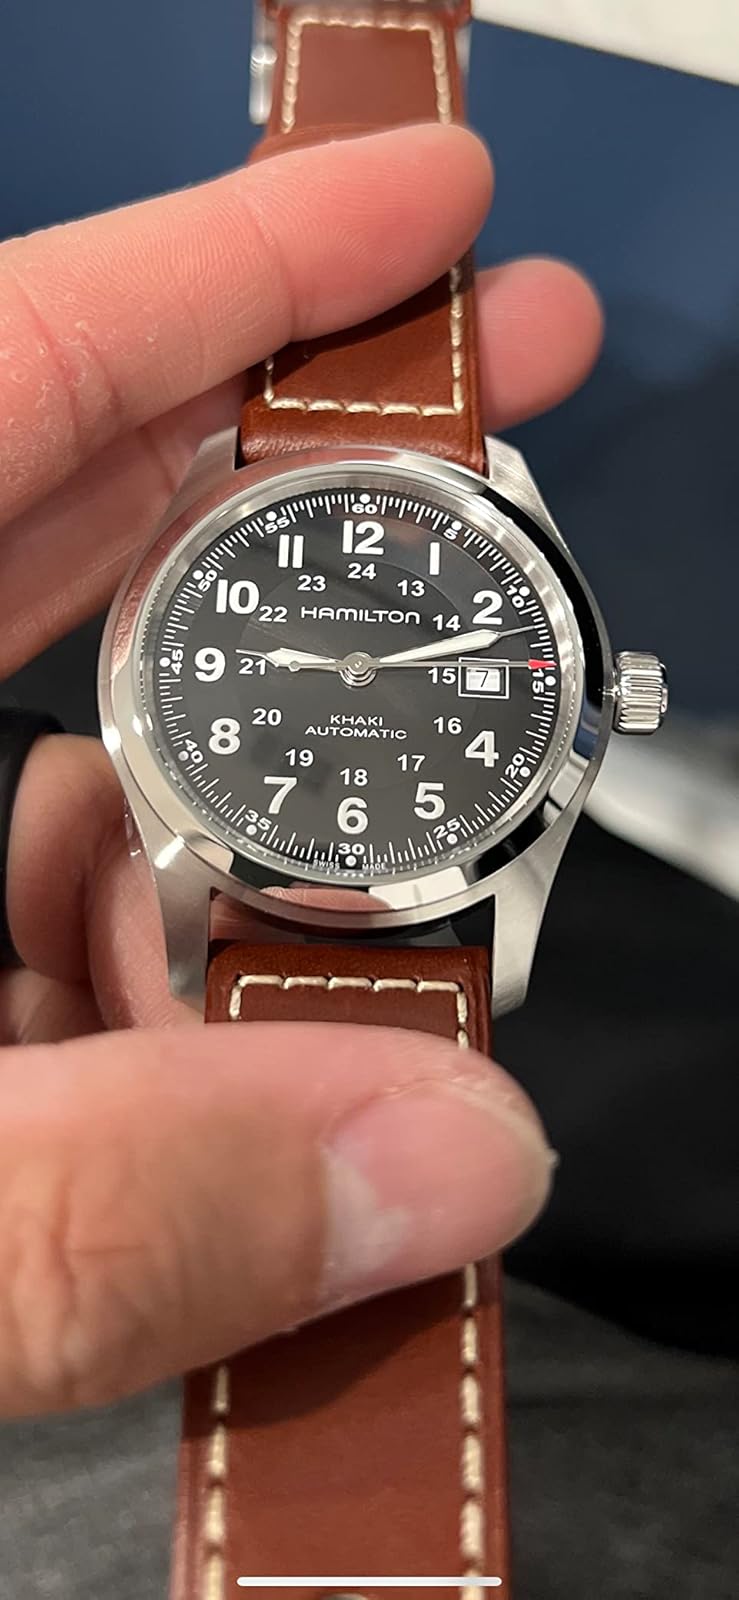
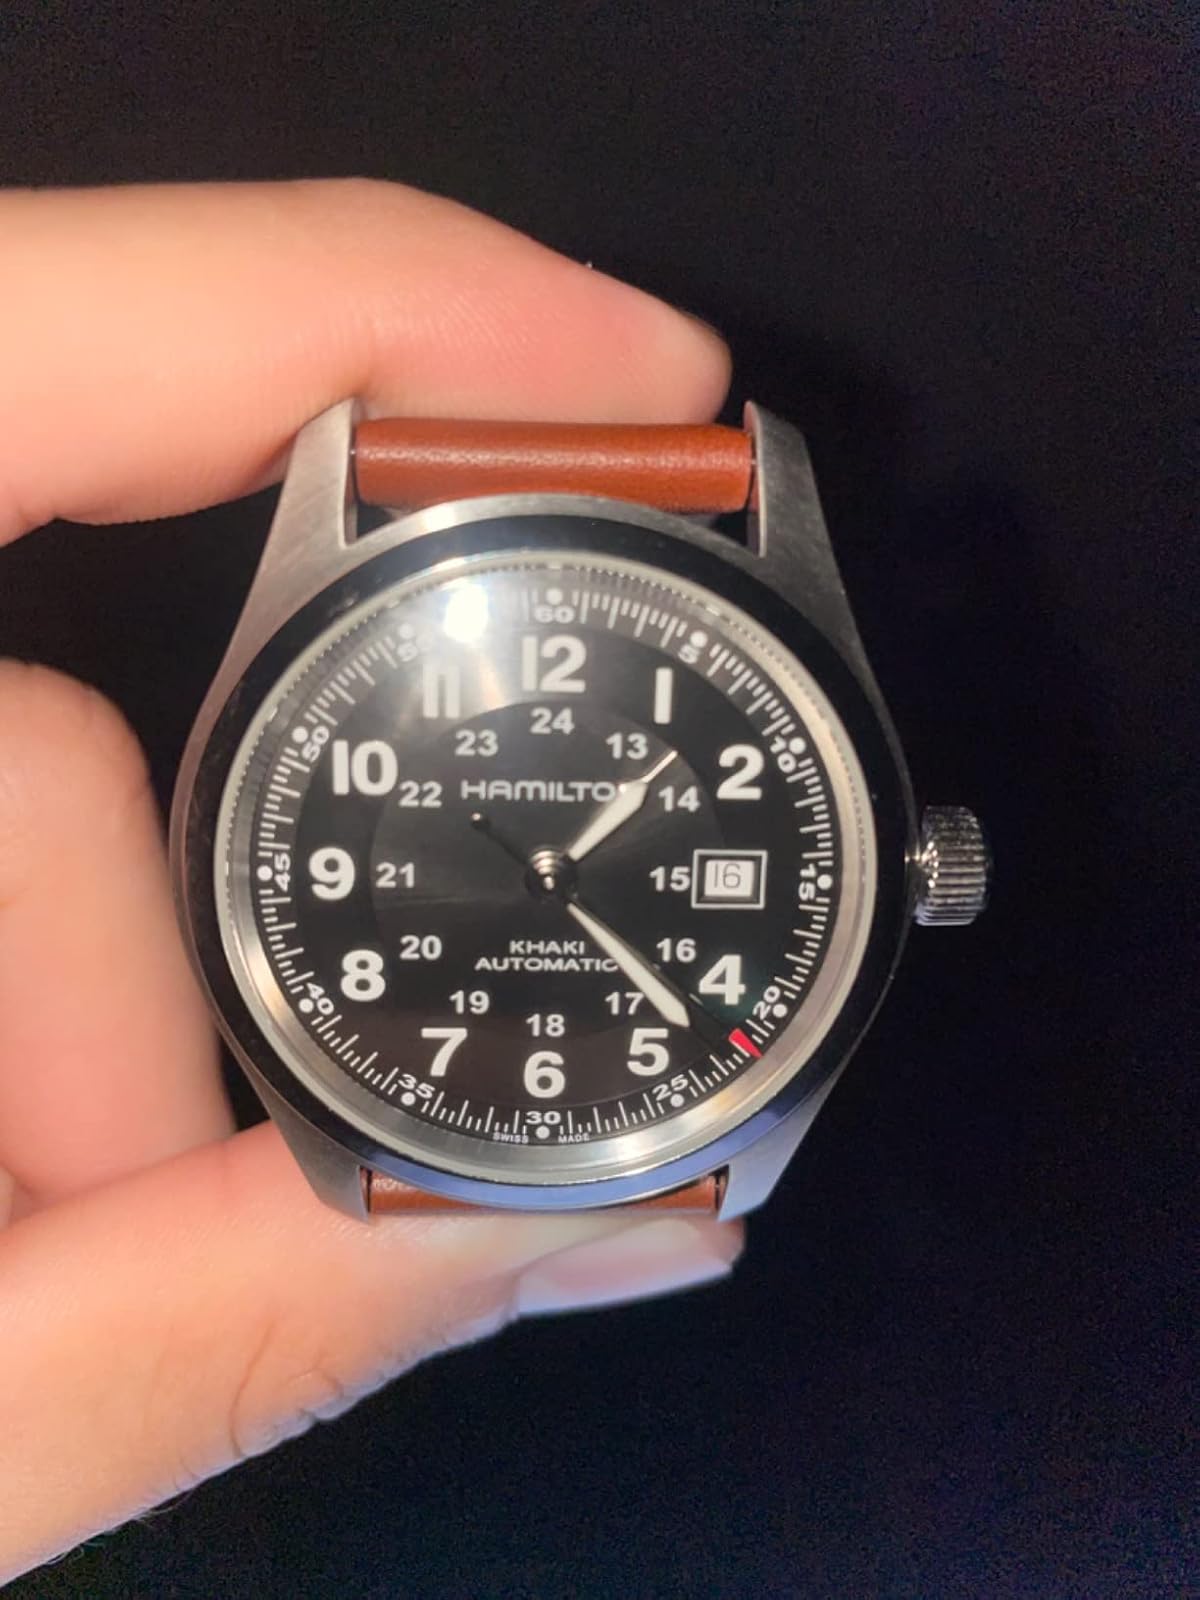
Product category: accessories_watch
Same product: yes